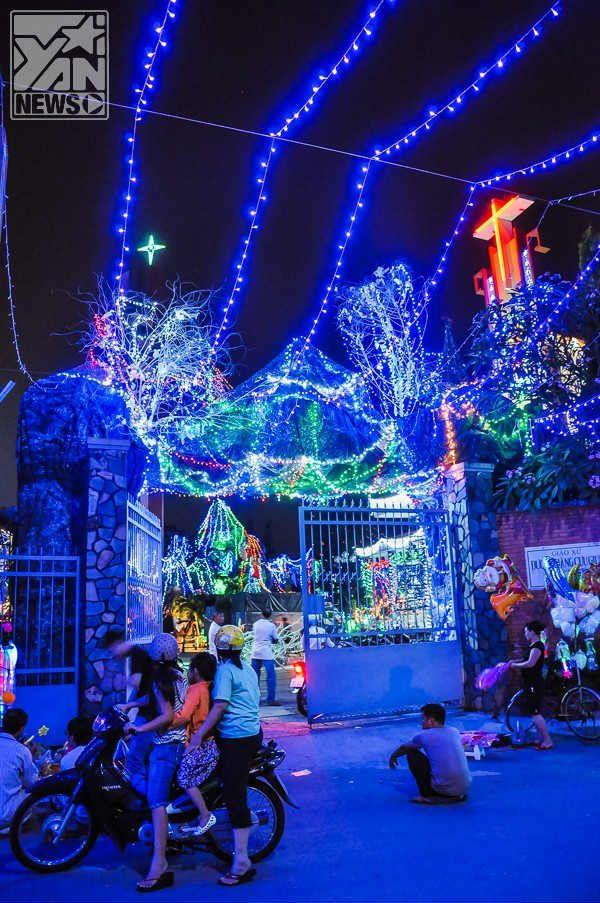
có nhiều dải đèn trang trí màu xanh dương ở phía trên của ngôi nhà